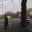
Label: ambulance